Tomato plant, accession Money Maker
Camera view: bottom (45 deg); turntable rotation: 210 degrees
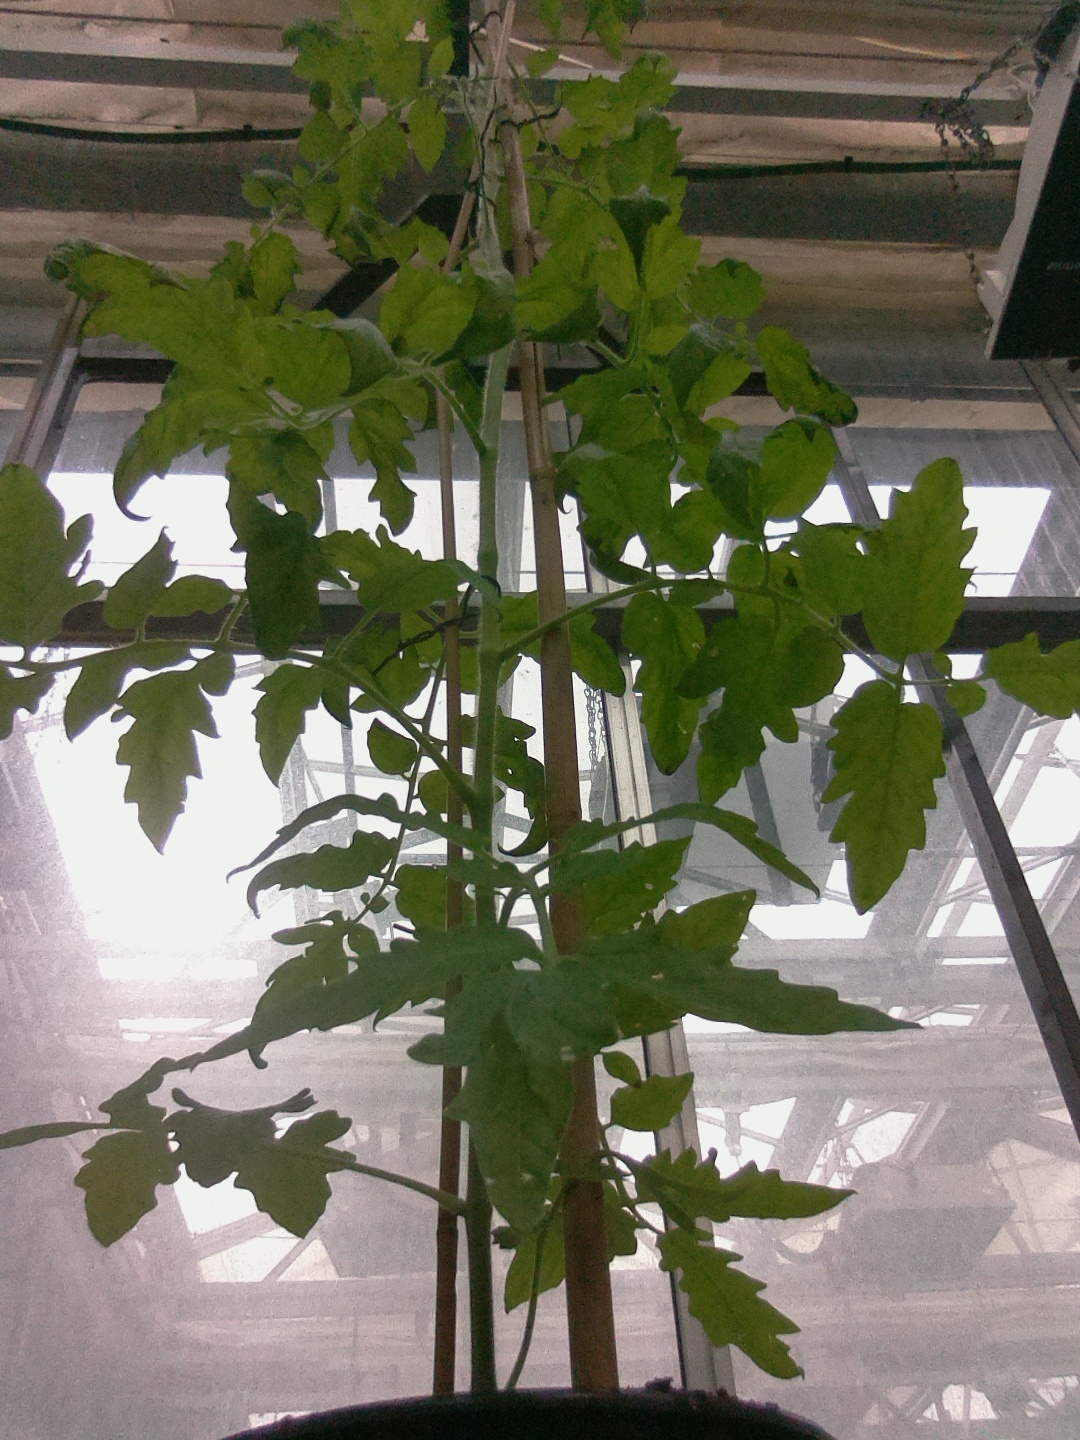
BBCH growth stage 63: 30%-40% of flowers open